Laura Marling

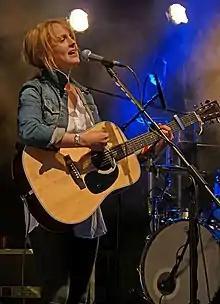
Laura Marling performing at Glastonbury in 2010.

Marling's television appearances include "The Late Late Show with Craig Ferguson" and "Later With Jools Holland", performing "Ghosts" and "New Romantic", respectively. In 2008, she appeared on Russell Brand's Radio 2 show alongside her sister. She once chose to perform on the street after being denied entry to one of her own performances for being underage.